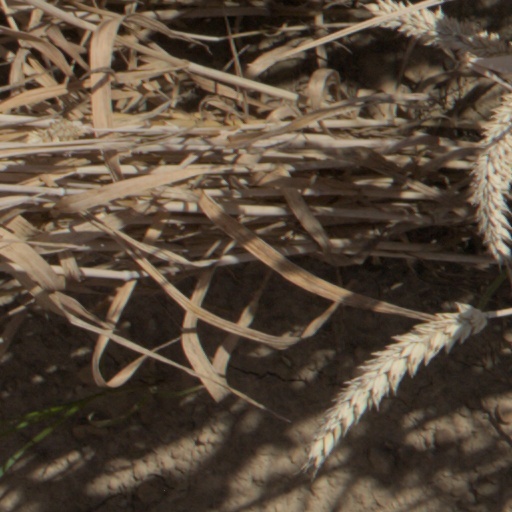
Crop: wheat